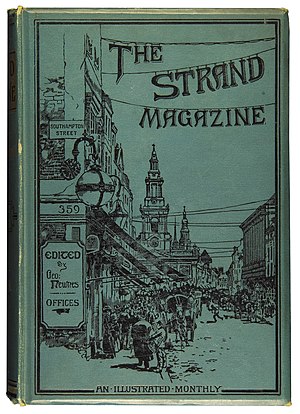
Strand Magazine
Indbunden udgave af Strand Magazine af januar-juni udgaven fra 1894.
Strand Magazine var et månedligt tidskrift grundlagt af George Newnes, der bestod af fiktive historier og faktuelle artikler. Det blev udgivet i Storbritannien fra januar 1891 til marts 1950 med i alt 711 udgivne blade. Den første udgave var dog til salg inden jul 1890. Det blev hurtigt populært, hvilket viste sig i slagstal på næsten 300.000 allerede fra første udgave. Salgstallene steg i de først emåneder, inden de stabiliserede sig omkring 500.000 udgaver hver måned, hvilket hold indtil 1930'erne. Herbert Greenhough Smith var redaktør fra 1891 til 1930.